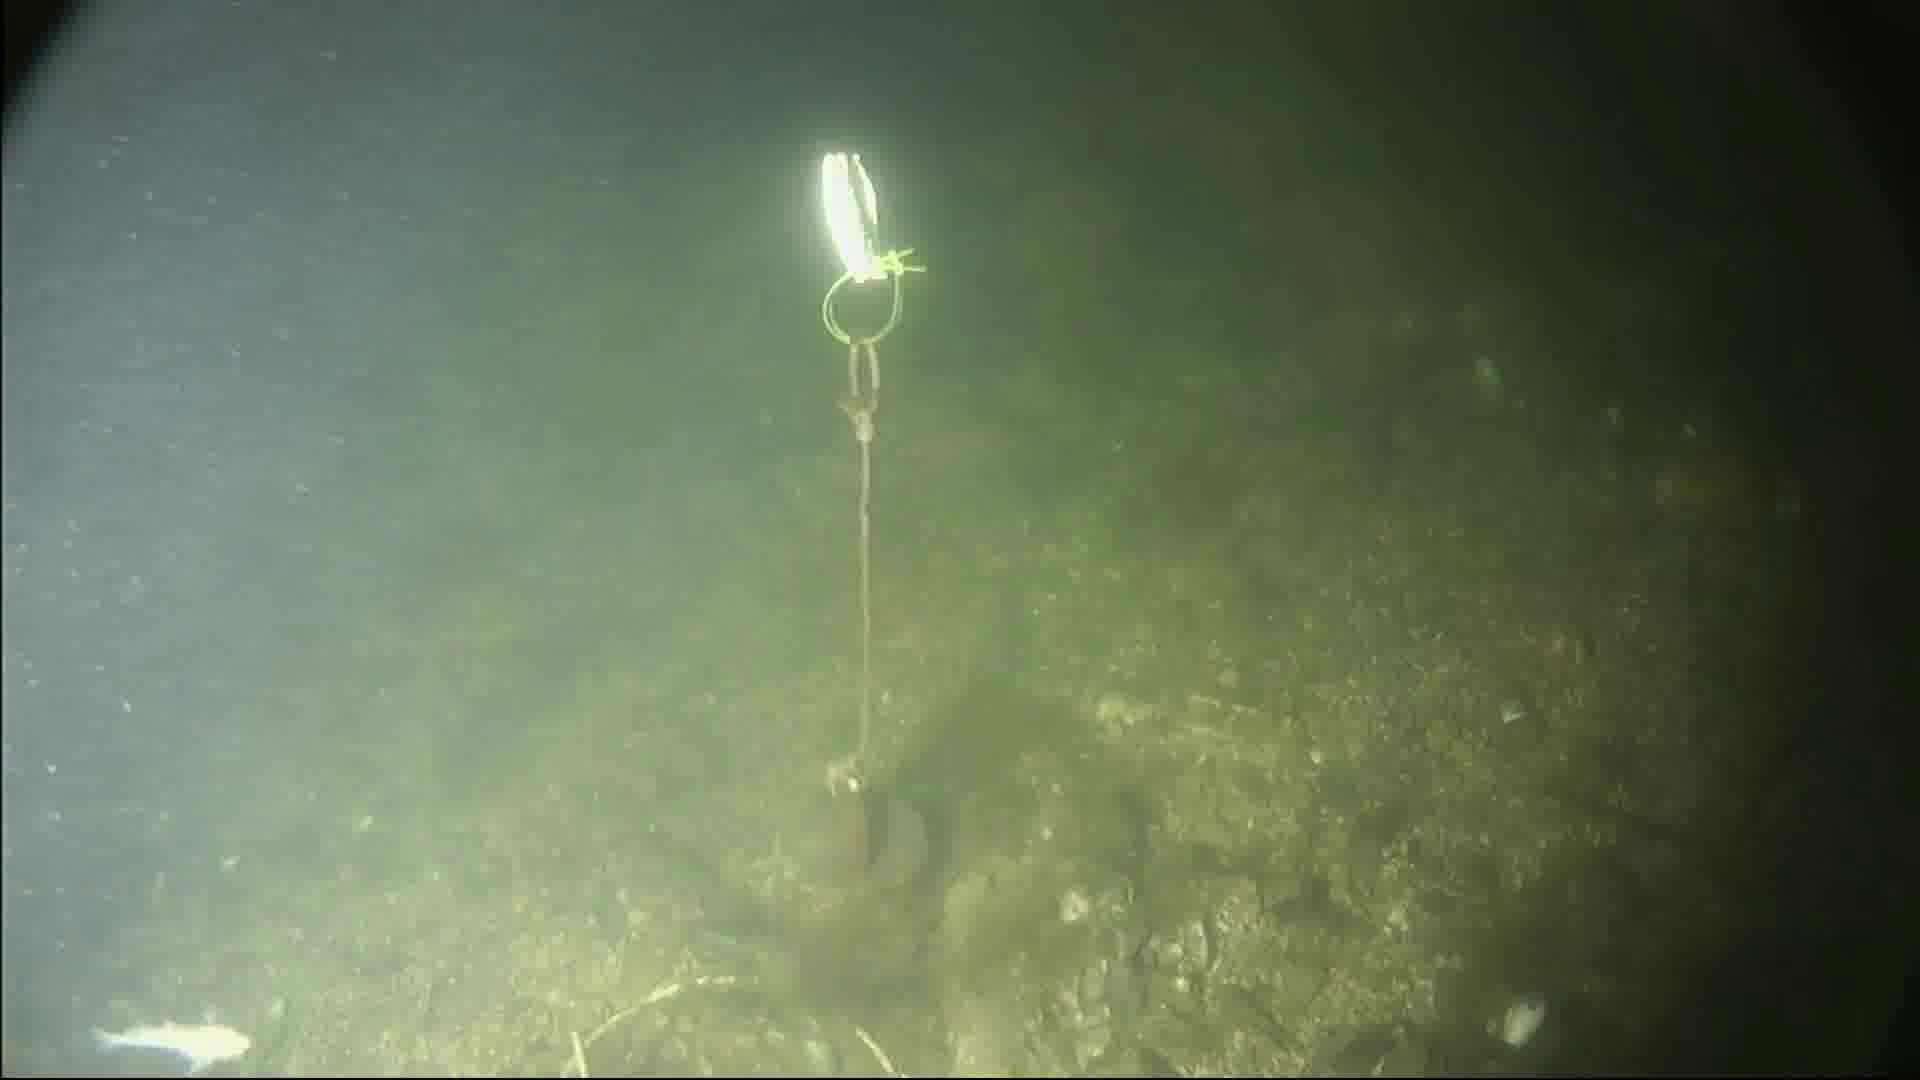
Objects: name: small_fish